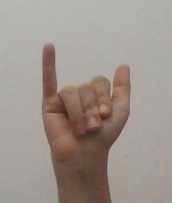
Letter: ya